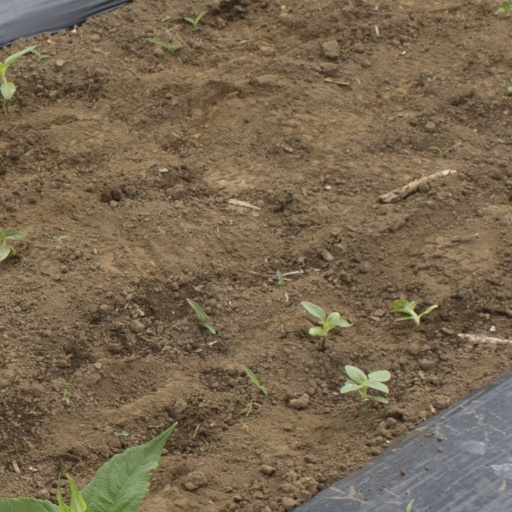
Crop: Jerusalem artichoke